First Special Service Force

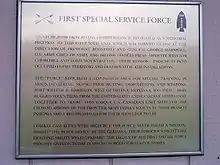
Plaque located on Interstate 15 between Helena and Great Falls.

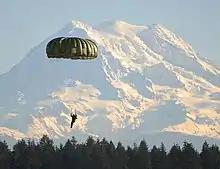
As part of the brigade's 65th anniversary celebration, a Canadian special forces soldier arrives at Fort Lewis.

In 1996, Interstate 15 in Montana between Helena and Sweet Grass was renamed the "First Special Service Force Memorial Highway". This highway was chosen because it was the route taken in 1942 by the Canadian volunteers to join their American counterparts for training at Fort Harrison. The entire length of Alberta Highway 4 received the same name in 1999.